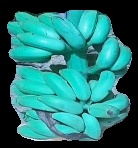
Variety: elakki-bale
Grade: grade3